Powder Blue (film)

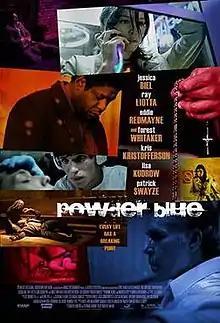
Promotional film poster

Powder Blue is a 2009 American drama film with an ensemble cast featuring several interconnected story arcs. It was written and directed by Timothy Linh Bui, and features Patrick Swayze's last film role before his death in September that same year. The film saw only limited theatrical release in the United States and was ultimately released principally on DVD in May 2009. The film was subsequently released in Kazakhstan and Russia and on US cable television premium movie channels in late 2009.